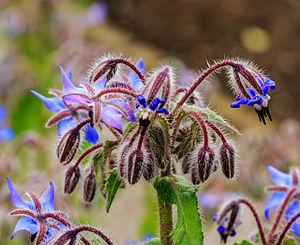
Fleurs de bourrache officinale (Borago officinalis), boraginacée européenne commune.
La Bourrache ou Bourrache officinale est une espèce de plantes annuelles de la famille des Boraginacées, assez commune en Europe.